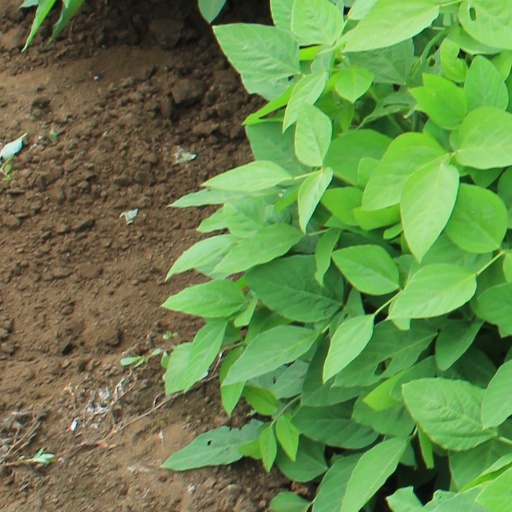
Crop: soybean